Industrial archaeology of Dartmoor

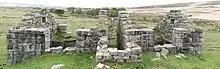
One of the incorporating mills at Powdermills

In 1844 a factory for making gunpowder was built on the open moor, not far from Postbridge. Gunpowder was needed for the tin mines and granite quarries then in operation on the moor. The buildings were widely spaced from one another for safety and the mechanical power for grinding ("incorporating") the powder was derived from waterwheels driven by a leat.